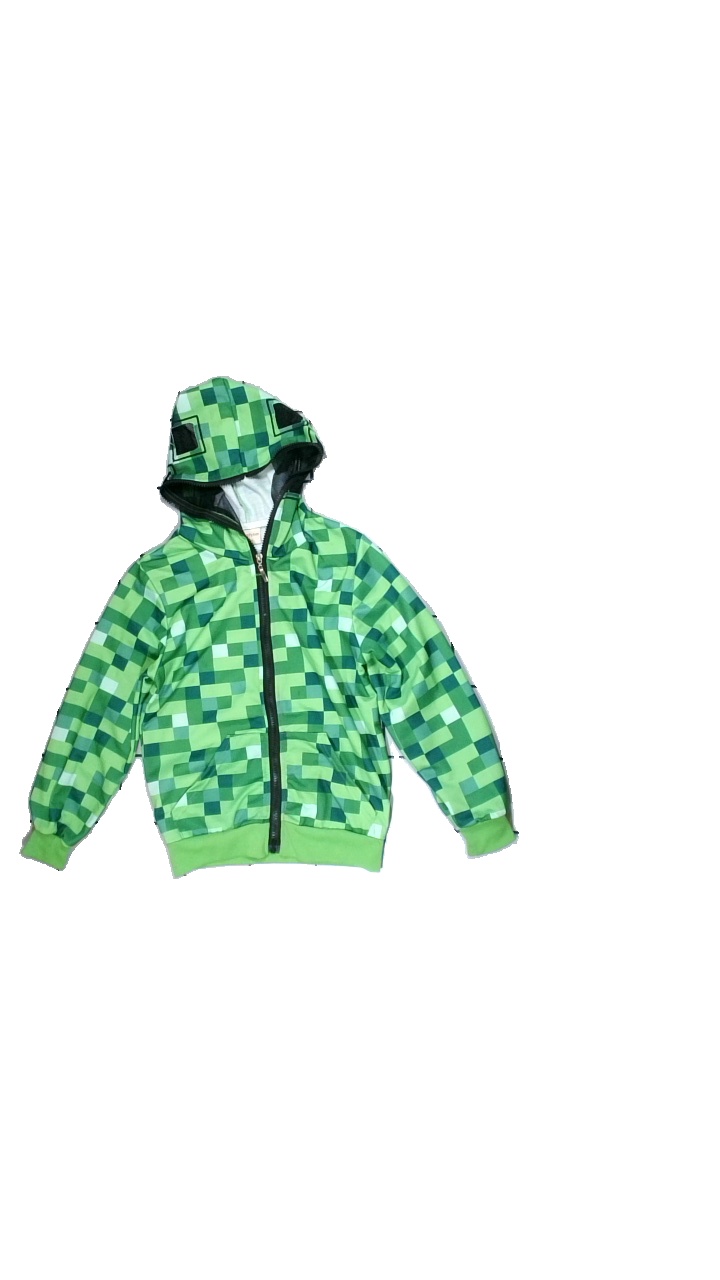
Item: Jacket (Children)
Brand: Dgfstm
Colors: Green
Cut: Regular
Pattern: Geometric print
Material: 100%polyester
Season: Autumn
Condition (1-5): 3
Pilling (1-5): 4
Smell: Minor
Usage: Export
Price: <50